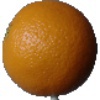
Label: orange